Barons Bus Lines

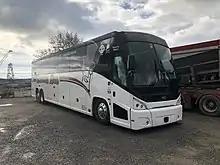
A Barons Bus MCI J4500 from Cleveland, Ohio in Toronto, Ontario - November 2018.

At company startup, Barons Bus operated with used "loaner" buses, provided by MCI, while the order for new buses was being completed. Upon acquisition of Cleveland Southeastern Trails in 2014, Barons Bus very briefly operated (4 or 5) 2008 Van Hool C2045s and (1) 2004 Prévost LeMirage XLII, before further liquidation.